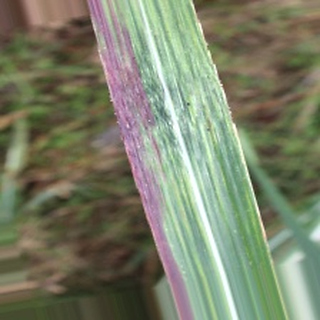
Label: sugarcane_bacterial_blight